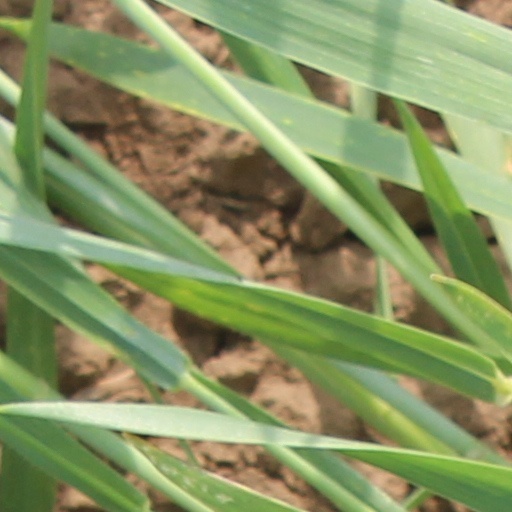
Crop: wheat